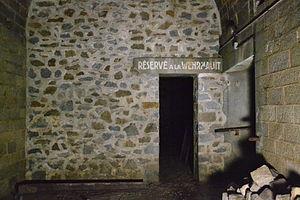
Entrée de l'ancien abri réservé à la Wehrmacht, dans l'ancienne rue souterraine de la gare de Limoges-Bénédictins.
La gare de Limoges-Bénédictins est une gare ferroviaire française, la principale des deux gares de la commune de Limoges, dans le département de la Haute-Vienne, en région Nouvelle-Aquitaine.